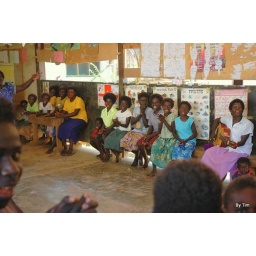
And suddenly this white guy poked his camera in the window during Sunday school